Charles Alexander Stevenson

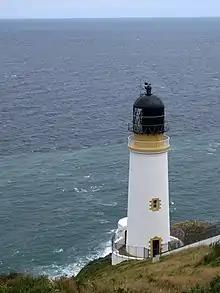
Maughold Head lighthouse

He married Margaret Sherriff (1863–1945). With her he had two daughters and a son, David Alan (1891–1971), who was the last of the family to enter the profession of lighthouse design.